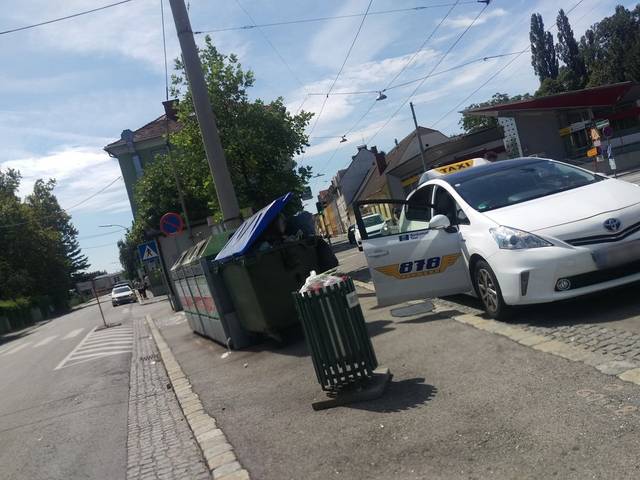
Region: Austria
Coordinates: 47.053, 15.433